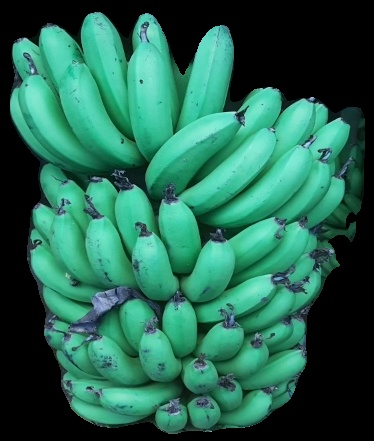
Variety: pachbale
Grade: grade1